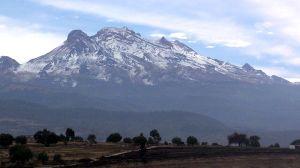
Le Mexique est un pays d'Amérique du Nord partageant ses frontières avec les États-Unis au nord, et le Belize et le Guatemala au sud.